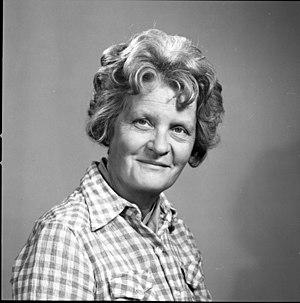
Charlotte Blindheim, née le 6 juillet 1917 et morte le 5 mars 2005, est une archéologue norvégienne connue pour ses fouilles sur le site de Kaupang. Elle est la première membre féminine du personnel scientifique de l'Université d'Oslo à occuper en permanence son emploi en tant que conservatrice du musée en 1946.